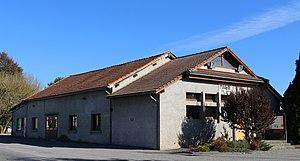
Mairie d'Escala (Hautes-Pyrénées)
Escala est une commune française située dans le département des Hautes-Pyrénées, en région Occitanie.